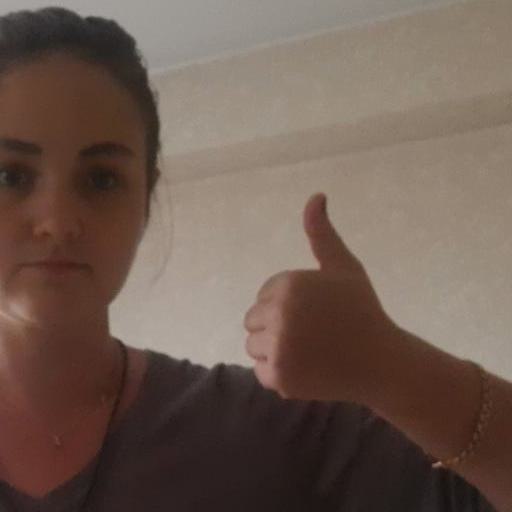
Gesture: like